Bradnee Chambers

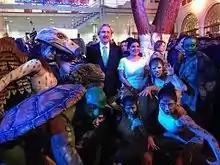
Bradnee Chambers and Lorena Tapia Minister of Environment of Ecuador at Government reception for COP11 CMS

He has degrees from University of Edinburgh (PHD), University of Reading (MA), University of Nottingham (LLM), and University of Windsor.